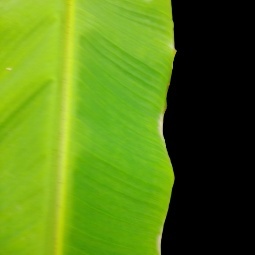
Label: Healthy